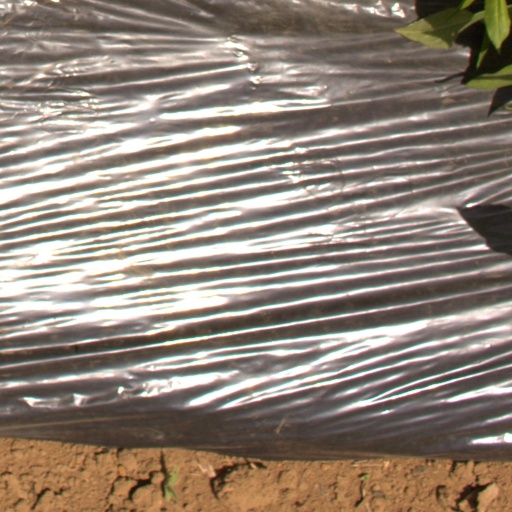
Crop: Jerusalem artichoke